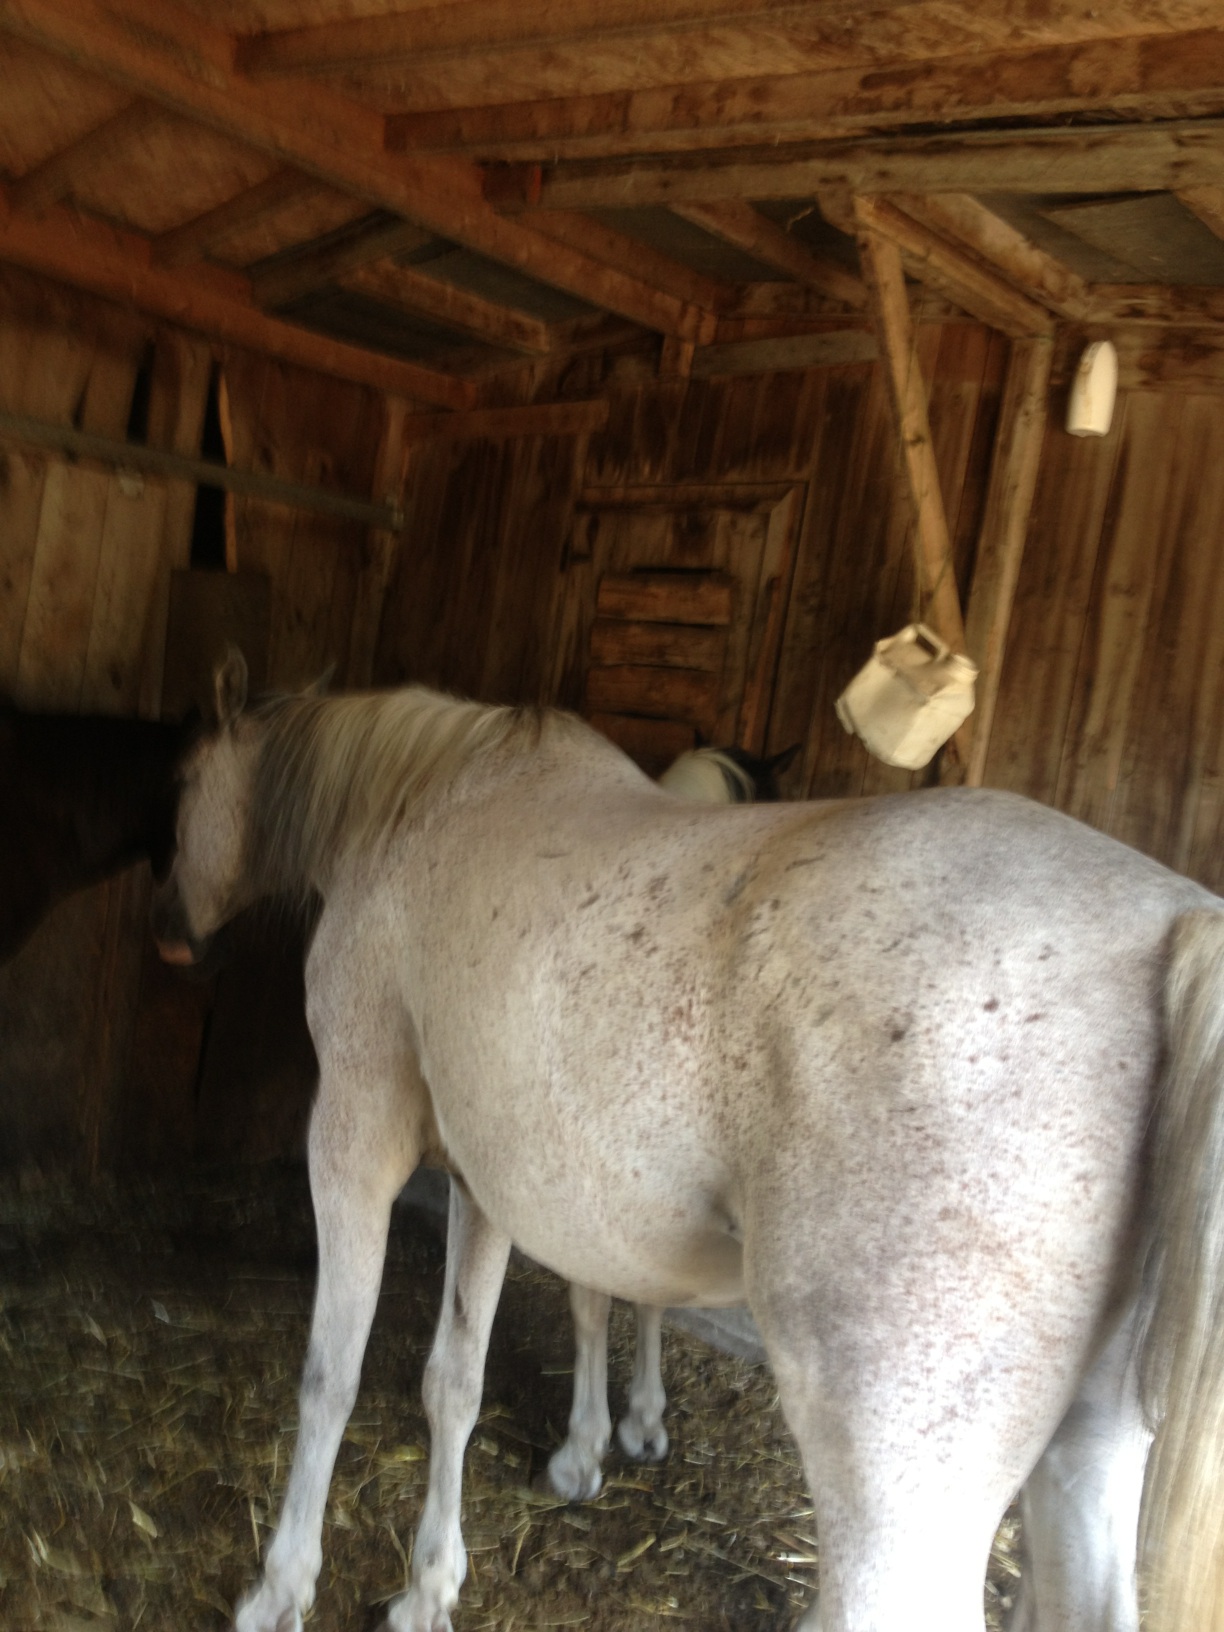Question: what is it?
Answer: horse